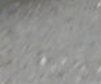
Surface type: compacted